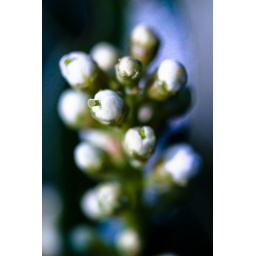
A white cluster of some kind of flower around the house